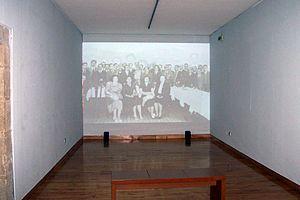
Le Musée du Peuple Galicien est un musée privé de Saint-Jacques-de-Compostelle, créé en 1976 dans l'ancien couvent dominicain San Domingos de Bonaval, il a ouvert en 1977. En 1993, le gouvernement autonome de Galice, reconnaissant que le musée du peuple galicien est un phare spirituel et symbolique du réseau des musées anthropologiques de Galice lui a accordé la compétence de coordonner l'ensemble des musées et collections privés et publics de Galice dédiés à la promotion et la diffusion du patrimoine historico-anthropologique galicien.